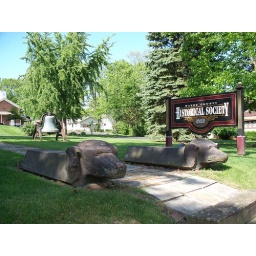
Wiener dog sentinels standing guard at the Wayne County Historical Society in Wooster, Ohio.